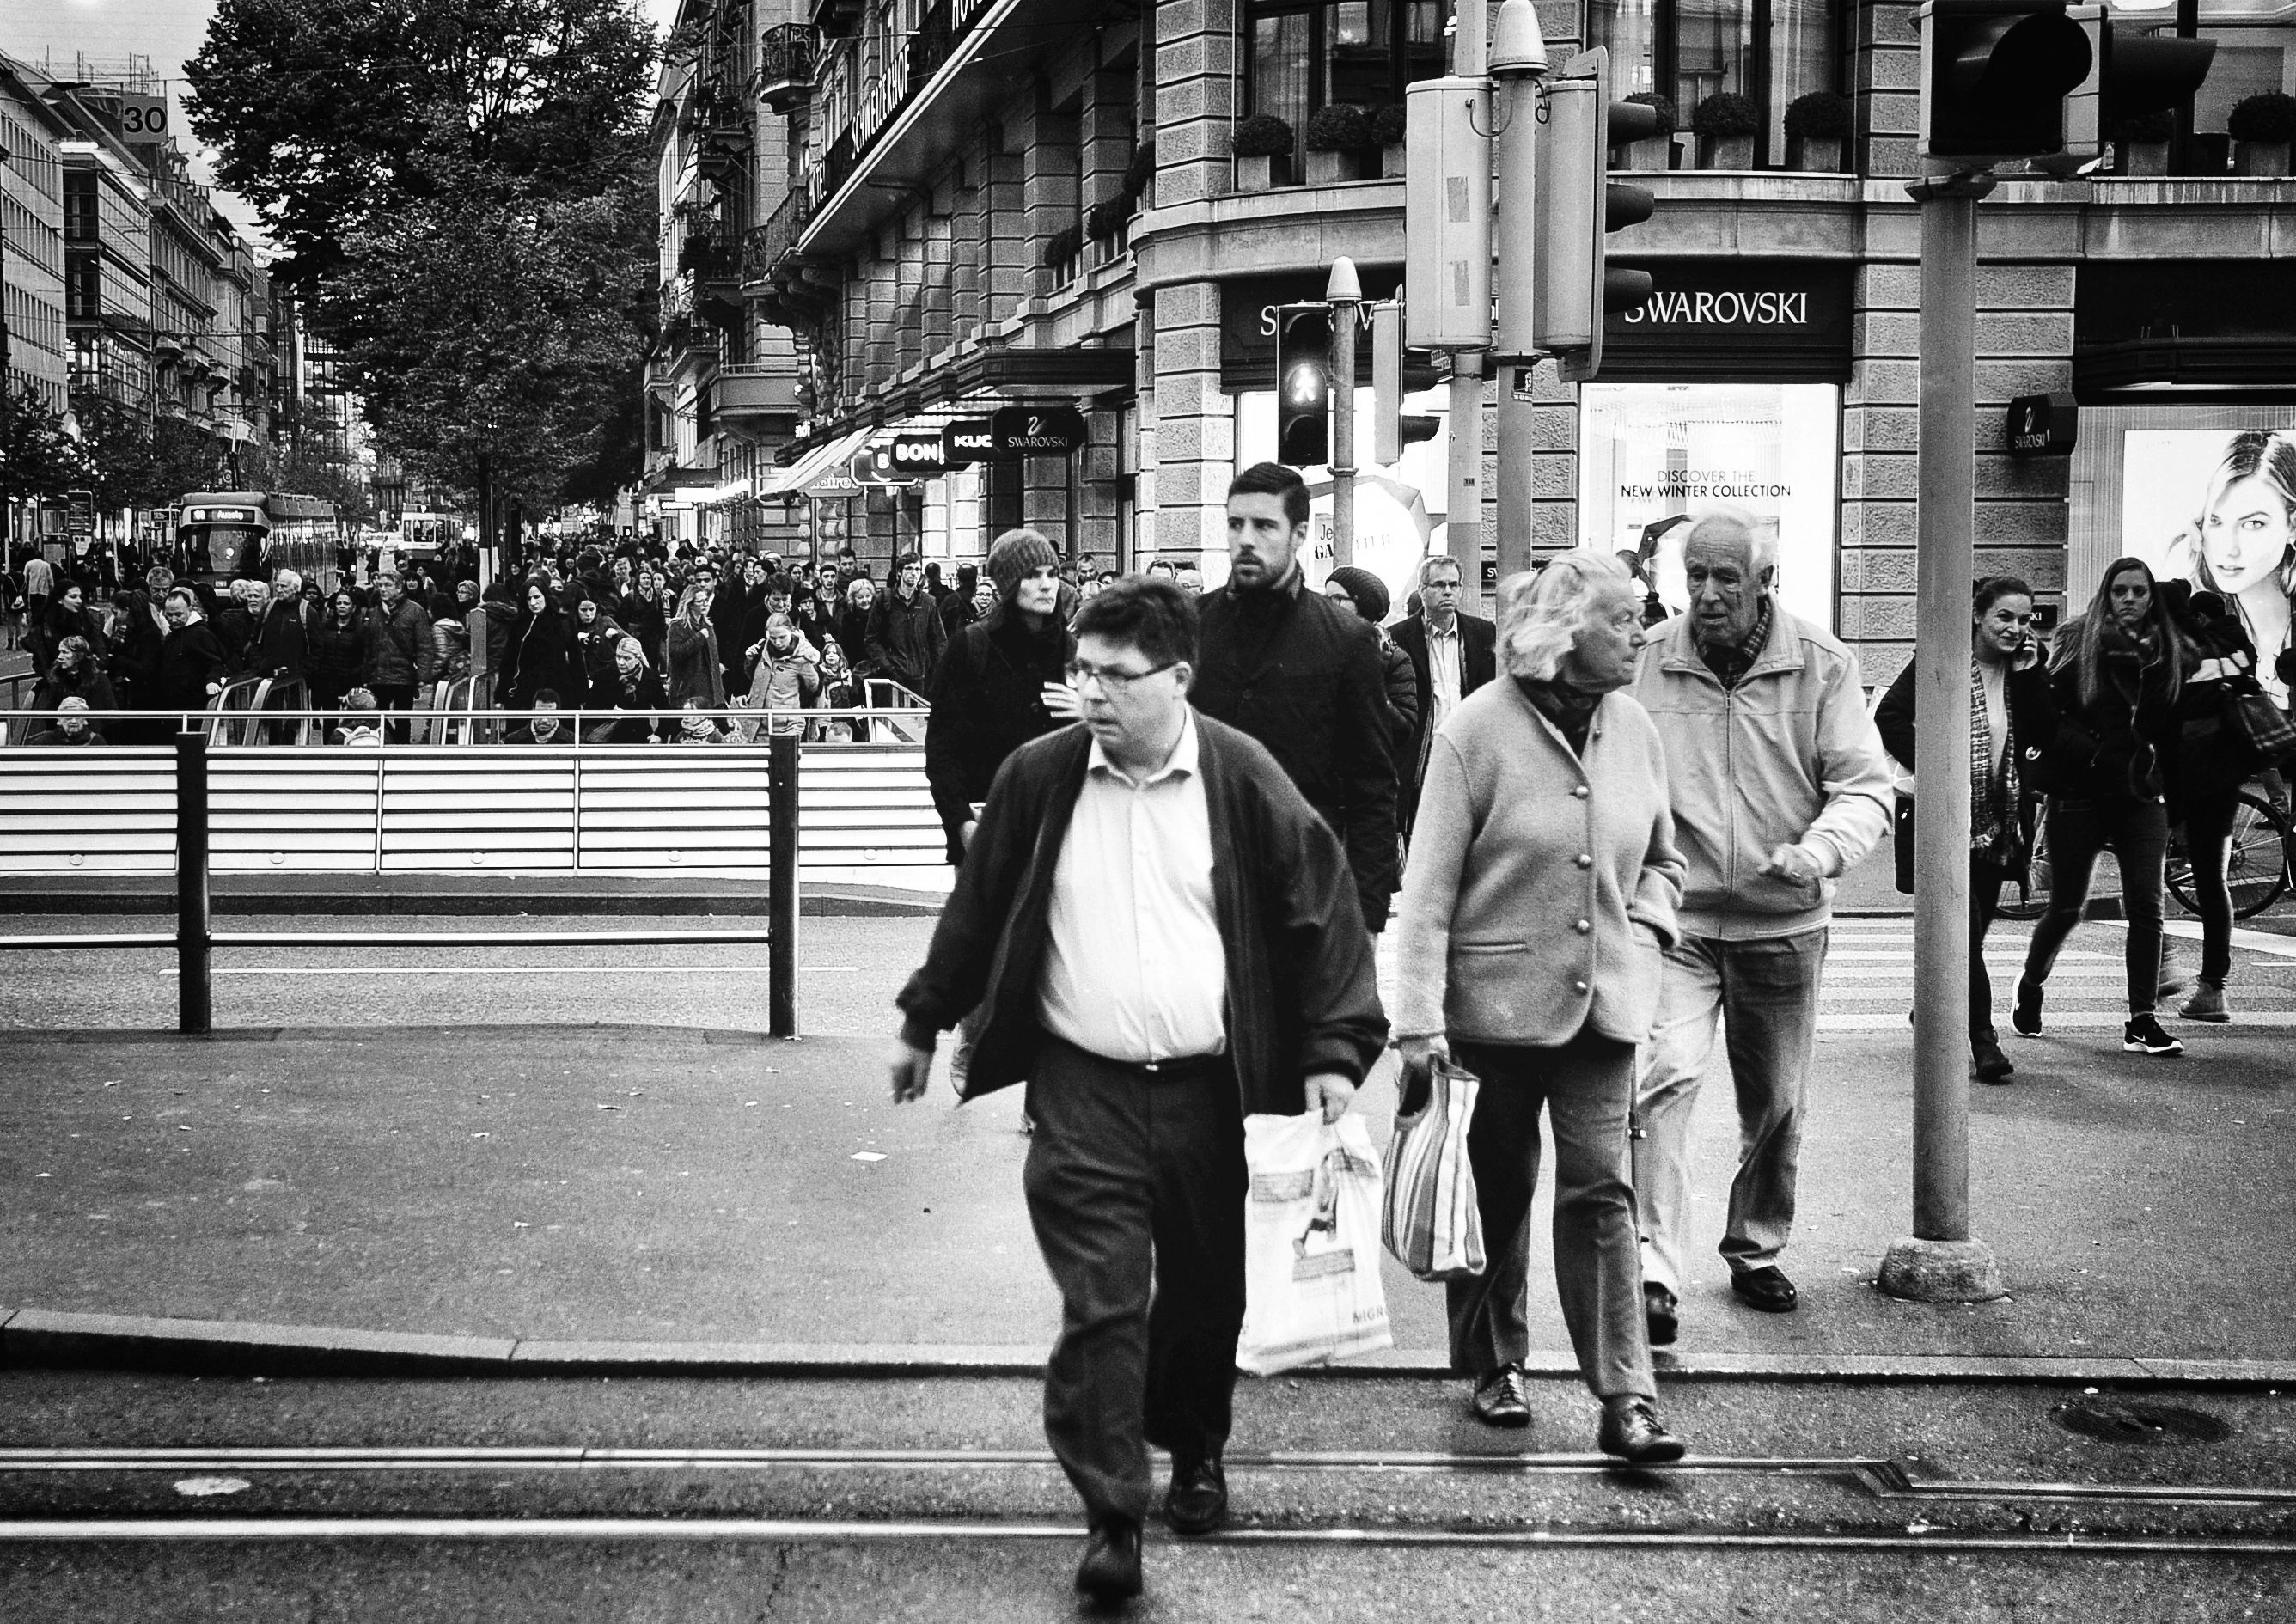
pedestrian, black and white, people, road, street, photography, run, city, crowd, nikon, black, monochrome, streetphotography, bw, 2016, candid, infrastructure, photograph, snapshot, streetart, ch, schweiz, switzerland, strasse, zurich, blancoynegro, snapseed, schwarzundweiss, streetscene, menschen, personen, strassenfotografie, passanten, streetpix, thomas8047, onthestreets, bahnhofstrasse, iamnikon, d300s, blackandwithe, stadtansichten, zrigrafien, streetartstreetlife, hofmanntmecom, zrichstreets, pedestrian crossing, urban area, monochrome photography, nonbuilding structure